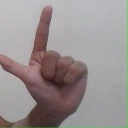
अक्षर: ल